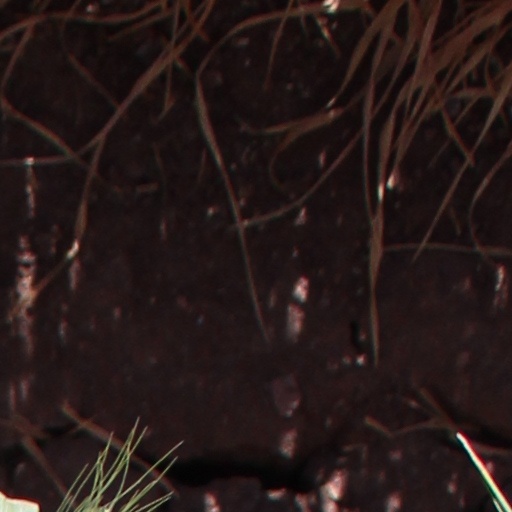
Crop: wheat